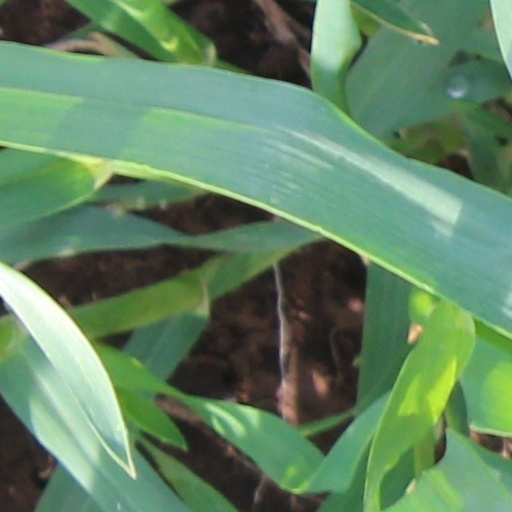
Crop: wheat